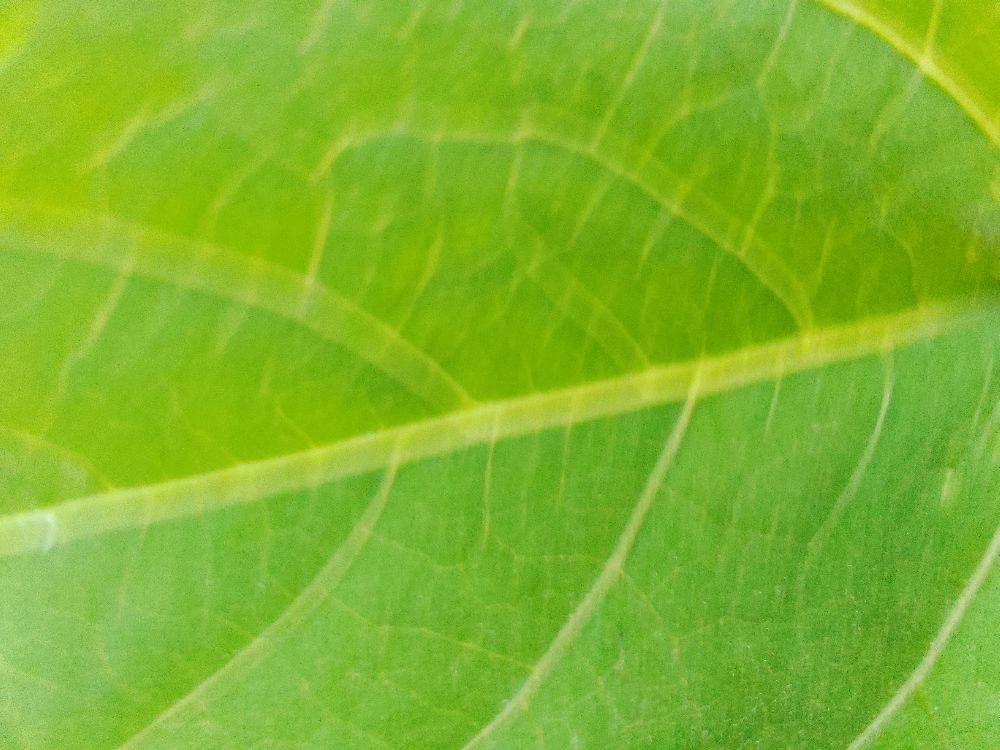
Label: healthy